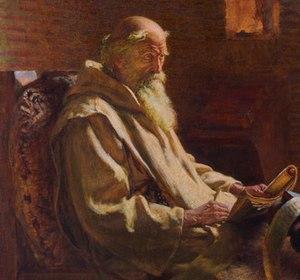
Le Premier Livre de Samuel est un livre biblique qui fait partie des Livres des Prophètes dans la Bible hébraïque et des Livres historiques dans l'Ancien Testament chrétien. Le livre se concentre sur la vie de Samuel, consacré à YHWH par sa mère Hanna ; puis sur le règne tragique du premier roi d'Israël, Saül, choisi et oint par Samuel ; et enfin sur l'essentiel de la vie de David, dont la narration s'achève dans le Deuxième Livre de Samuel. Il couvre une période d'environ cent ans correspondant à peu près à la vie de Samuel.
La vision de Merchdeorf est un poème anglo-saxon écrit au IXᵉ siècle par le moine Æthelwulf. Le poème se retrouve dans une œuvre qui se nomme De Abbatibus, qui contient cette vision, ainsi que celles de l’auteur.
Depuis la fin de l'Antiquité, et encore dans le catholicisme actuel, un oblat est un laïc qui est donné ou se donne à un monastère qui l'accueille pour lui permettre de vivre certains aspects de la vie et de la spiritualité monastique.